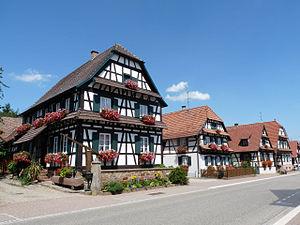
Maisons à colombages et fontaine à balancier à Betschdorf (Bas-Rhin)
Betschdorf est une commune française située dans le nord du département du Bas-Rhin, en région Grand Est.
Pittoresque, l'Alsace connaît une tradition aussi vivante qu'authentique. Ses maisons à colombages et aux toits pentus confèrent aux villes et villages un côté enchanteur.